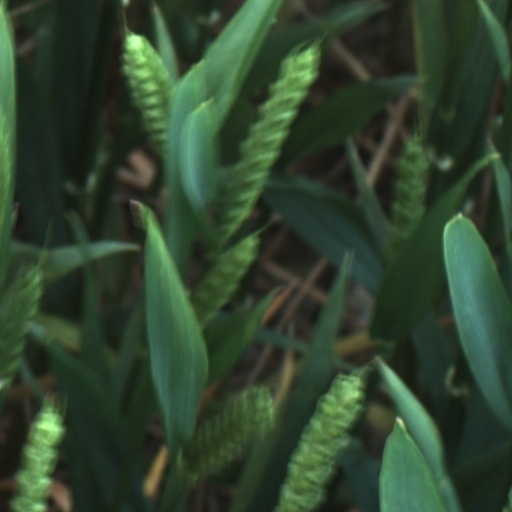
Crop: wheat